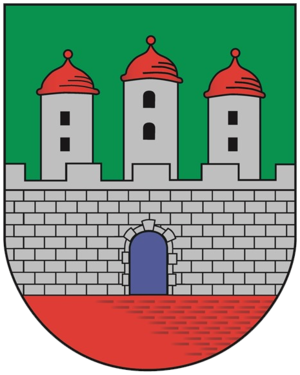
Hitzacker est une ville de Basse-Saxe en Allemagne. Elle fait partie de l'arrondissement de Lüchow-Dannenberg.